Camille Tissot

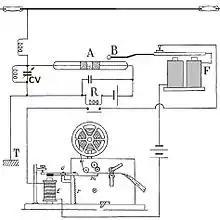
In 1902 Tissot used a coherer receiver of this type at the lighthouse at Ushant, communicating over a range of 80 kilometers.

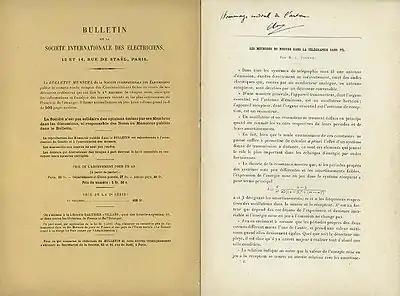
Article by Camille Tissot, published in the n° 57 of July 1906 of the bulletin of the "Company of the Electricians" ("Société des électriciens").

In 1896, when the work of Lodge and of Marconi concerning wireless telegraphy was still little known, Tissot undertook parallel and independent research. He built apparatus for radio experiments with the assistance of E. Branly and of the manufacturer Eugene Ducretet for whom later he will develop apparatus.